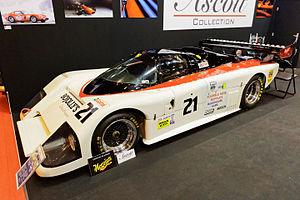
Les 1 000 kilomètres de Fuji 1985, disputées le 6 octobre 1985 sur le Fuji Speedway, ont été la dix-neuvième édition de cette épreuve, la neuvième manche du Championnat du monde des voitures de sport 1985 et la cinquième manche du Championnat du Japon de sport-prototypes 1985.